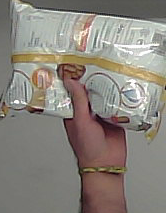
Product: lays_classic